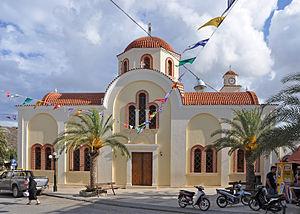
Palekastro (Crète orientale, Grèce): l'église